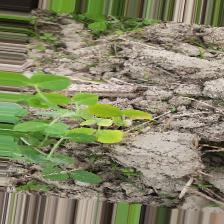
Label: Ascochyta blight